Describe the emotion expressed in this image:  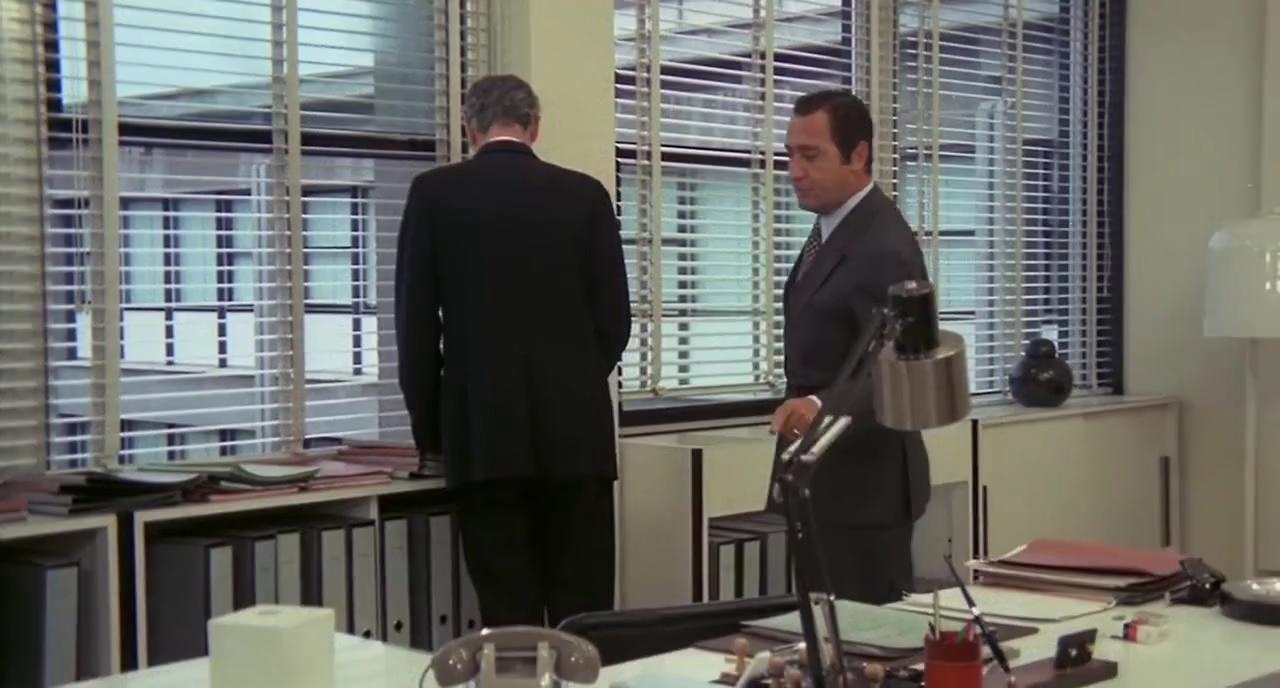
This person displays Suffering, valence and arousal with low intensity.